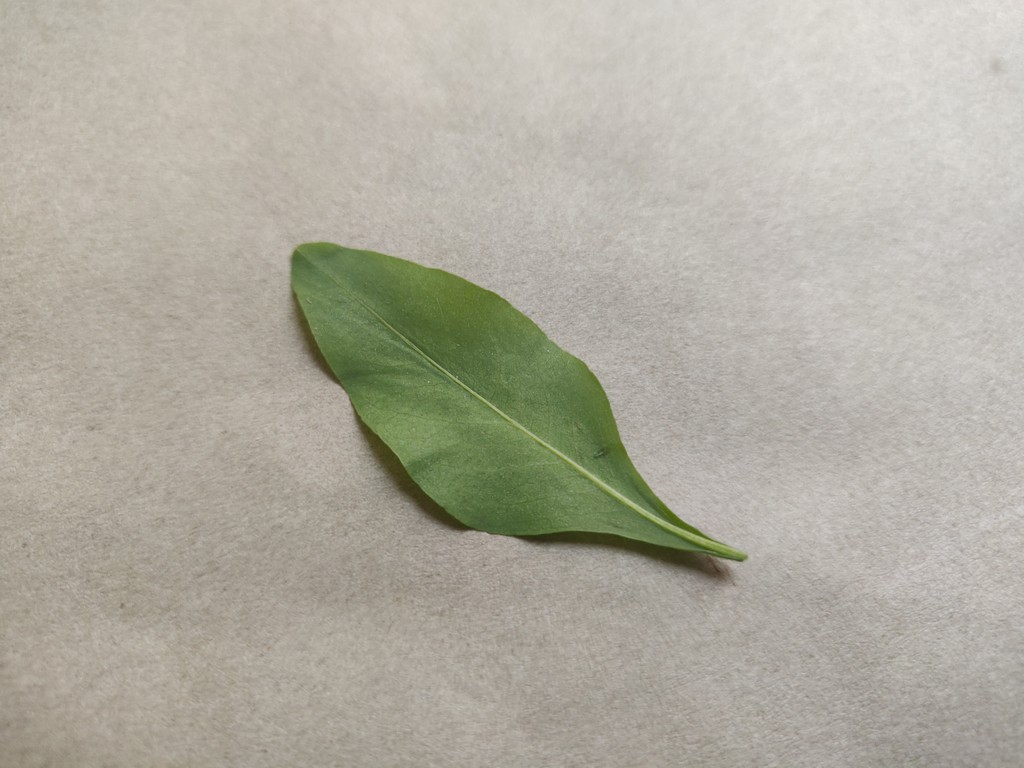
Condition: Healthy
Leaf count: single
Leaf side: back